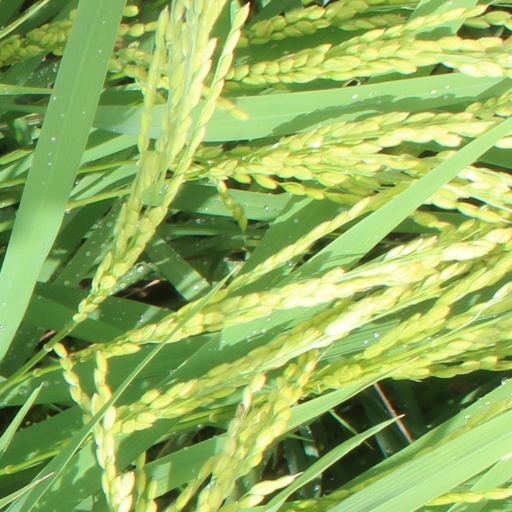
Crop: rice